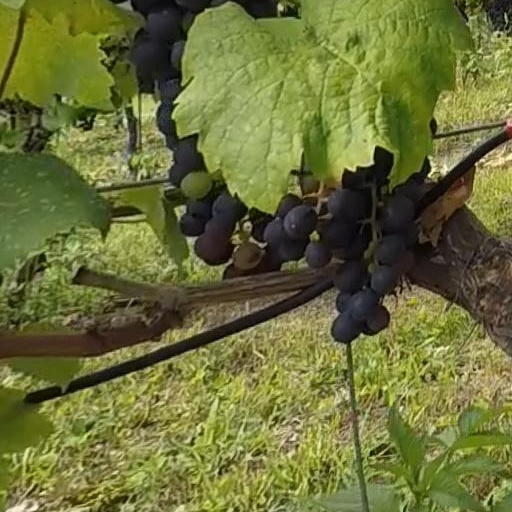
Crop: grape